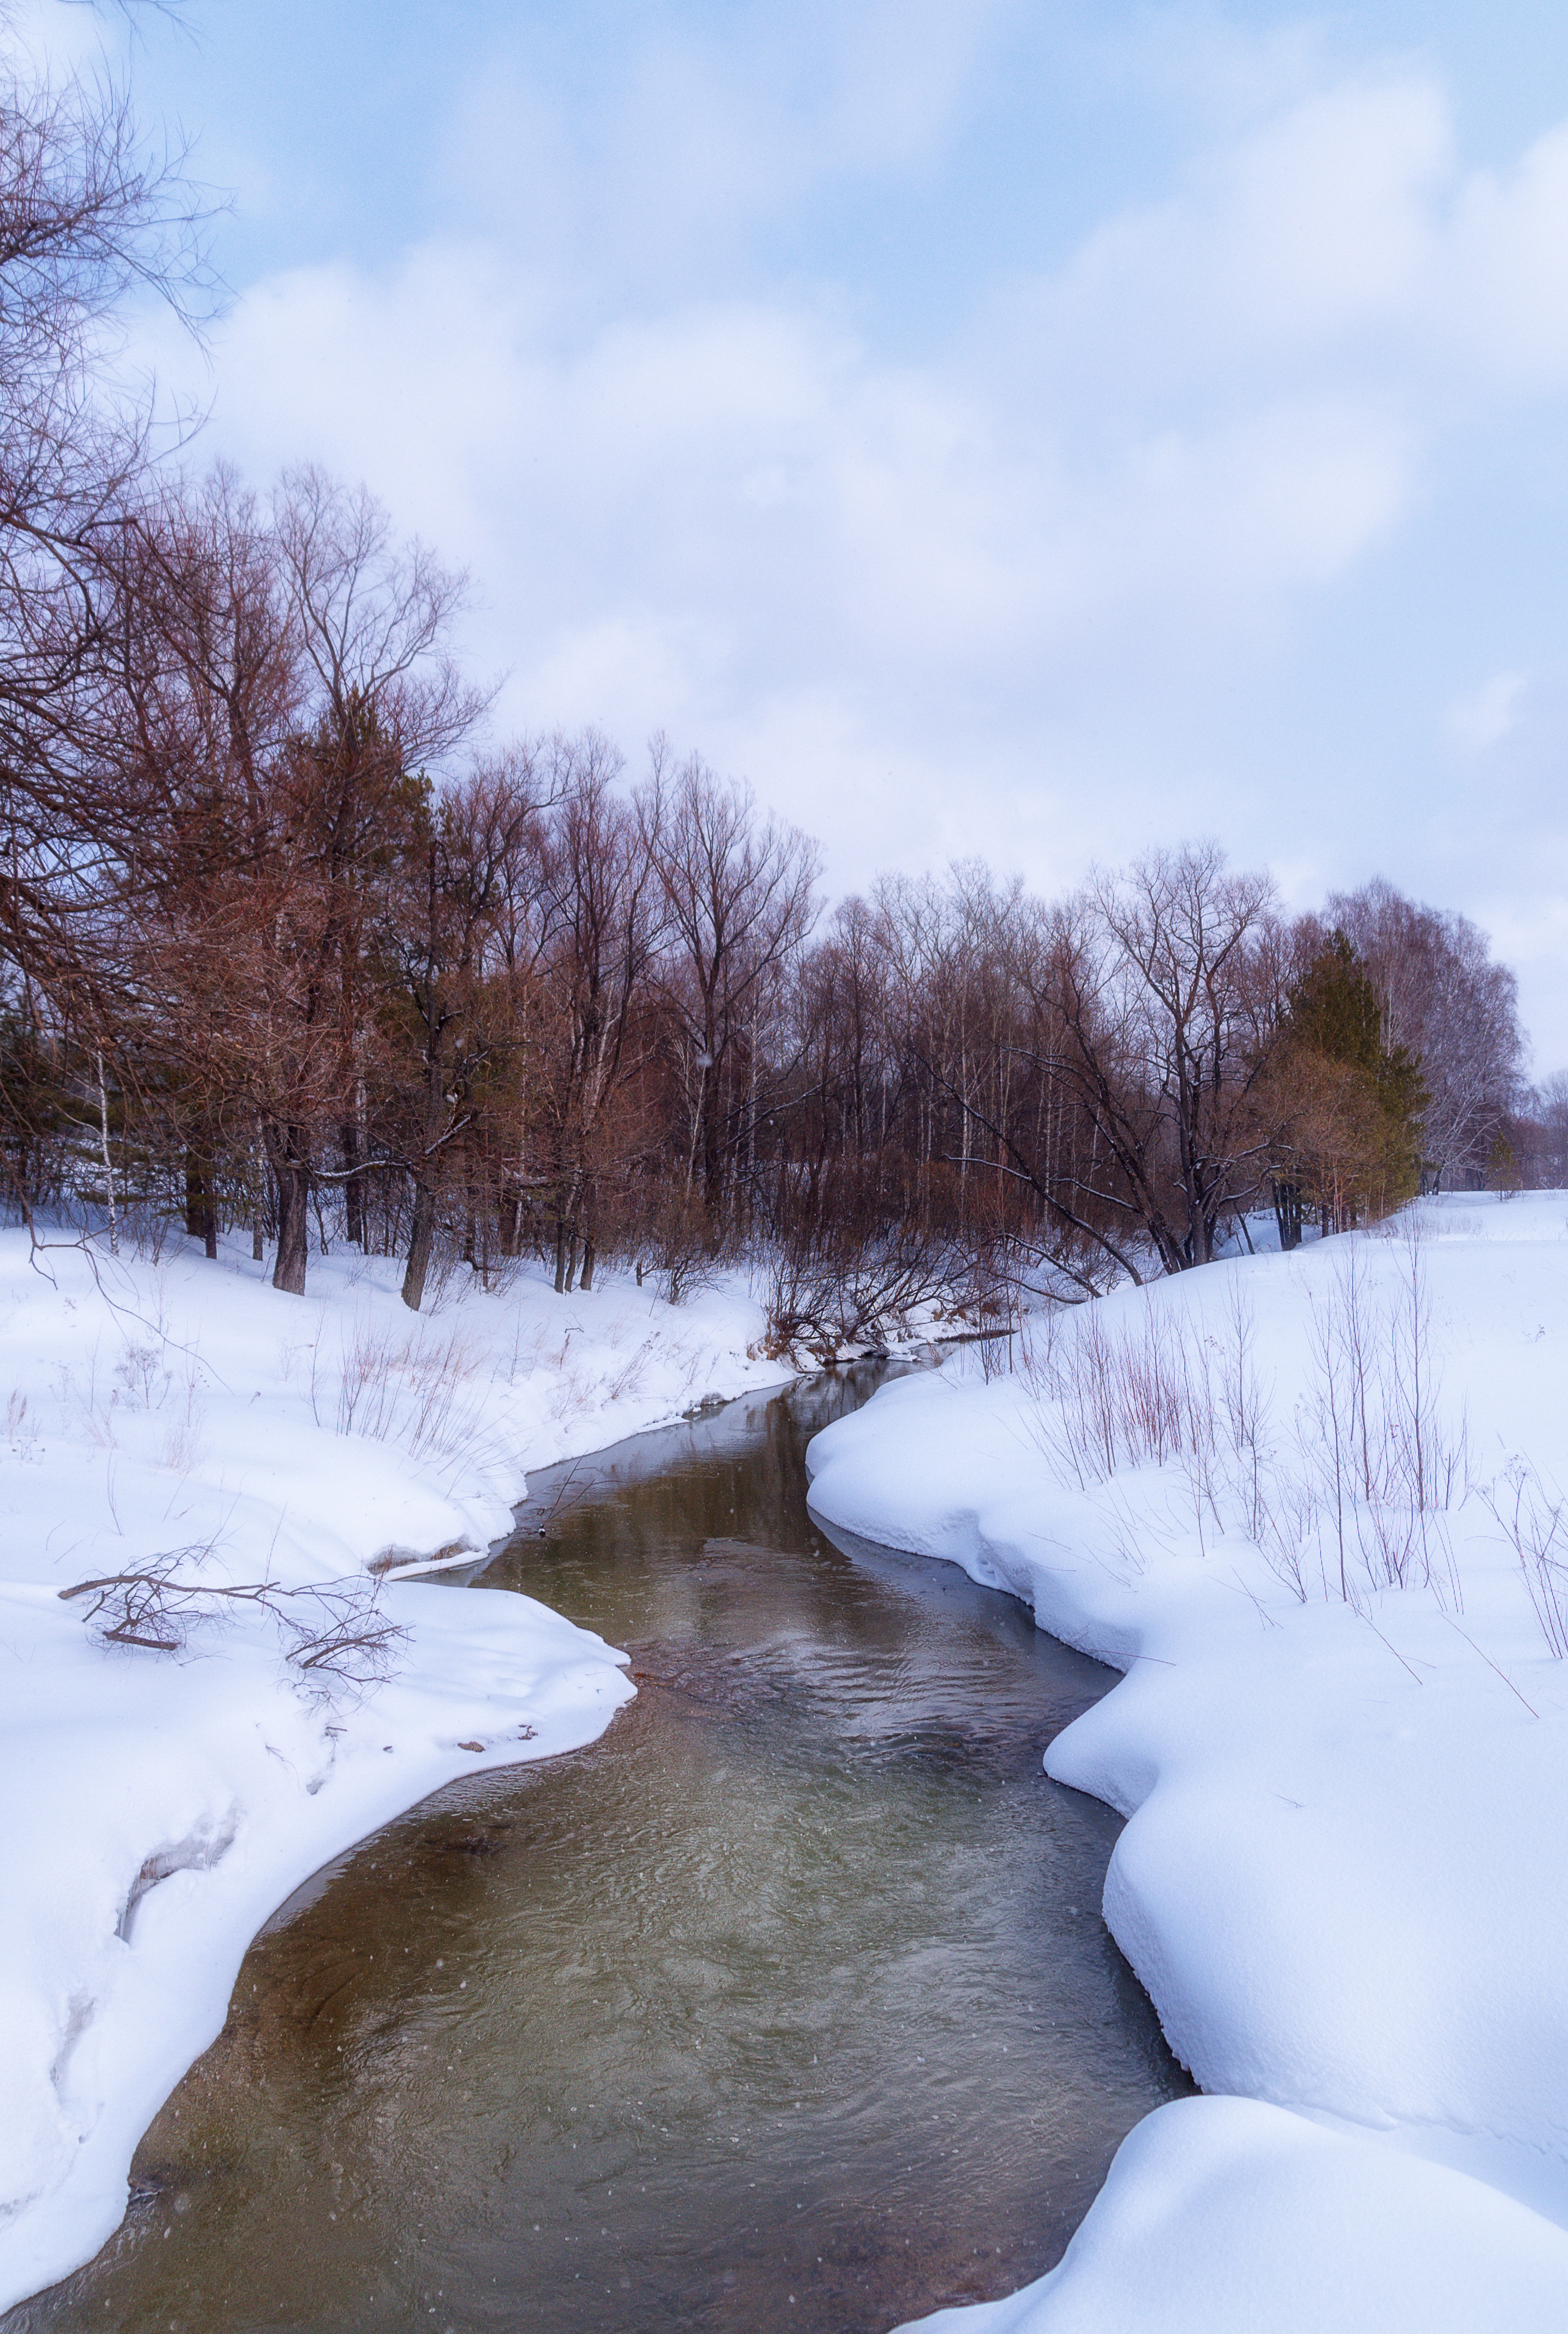
landscape, tree, water, nature, forest, snow, winter, sky, white, morning, frost, river, stream, ice, spring, reflection, weather, season, waterway, blue sky, trees, sunny, clouds, beautiful, day, freezing, atmospheric phenomenon